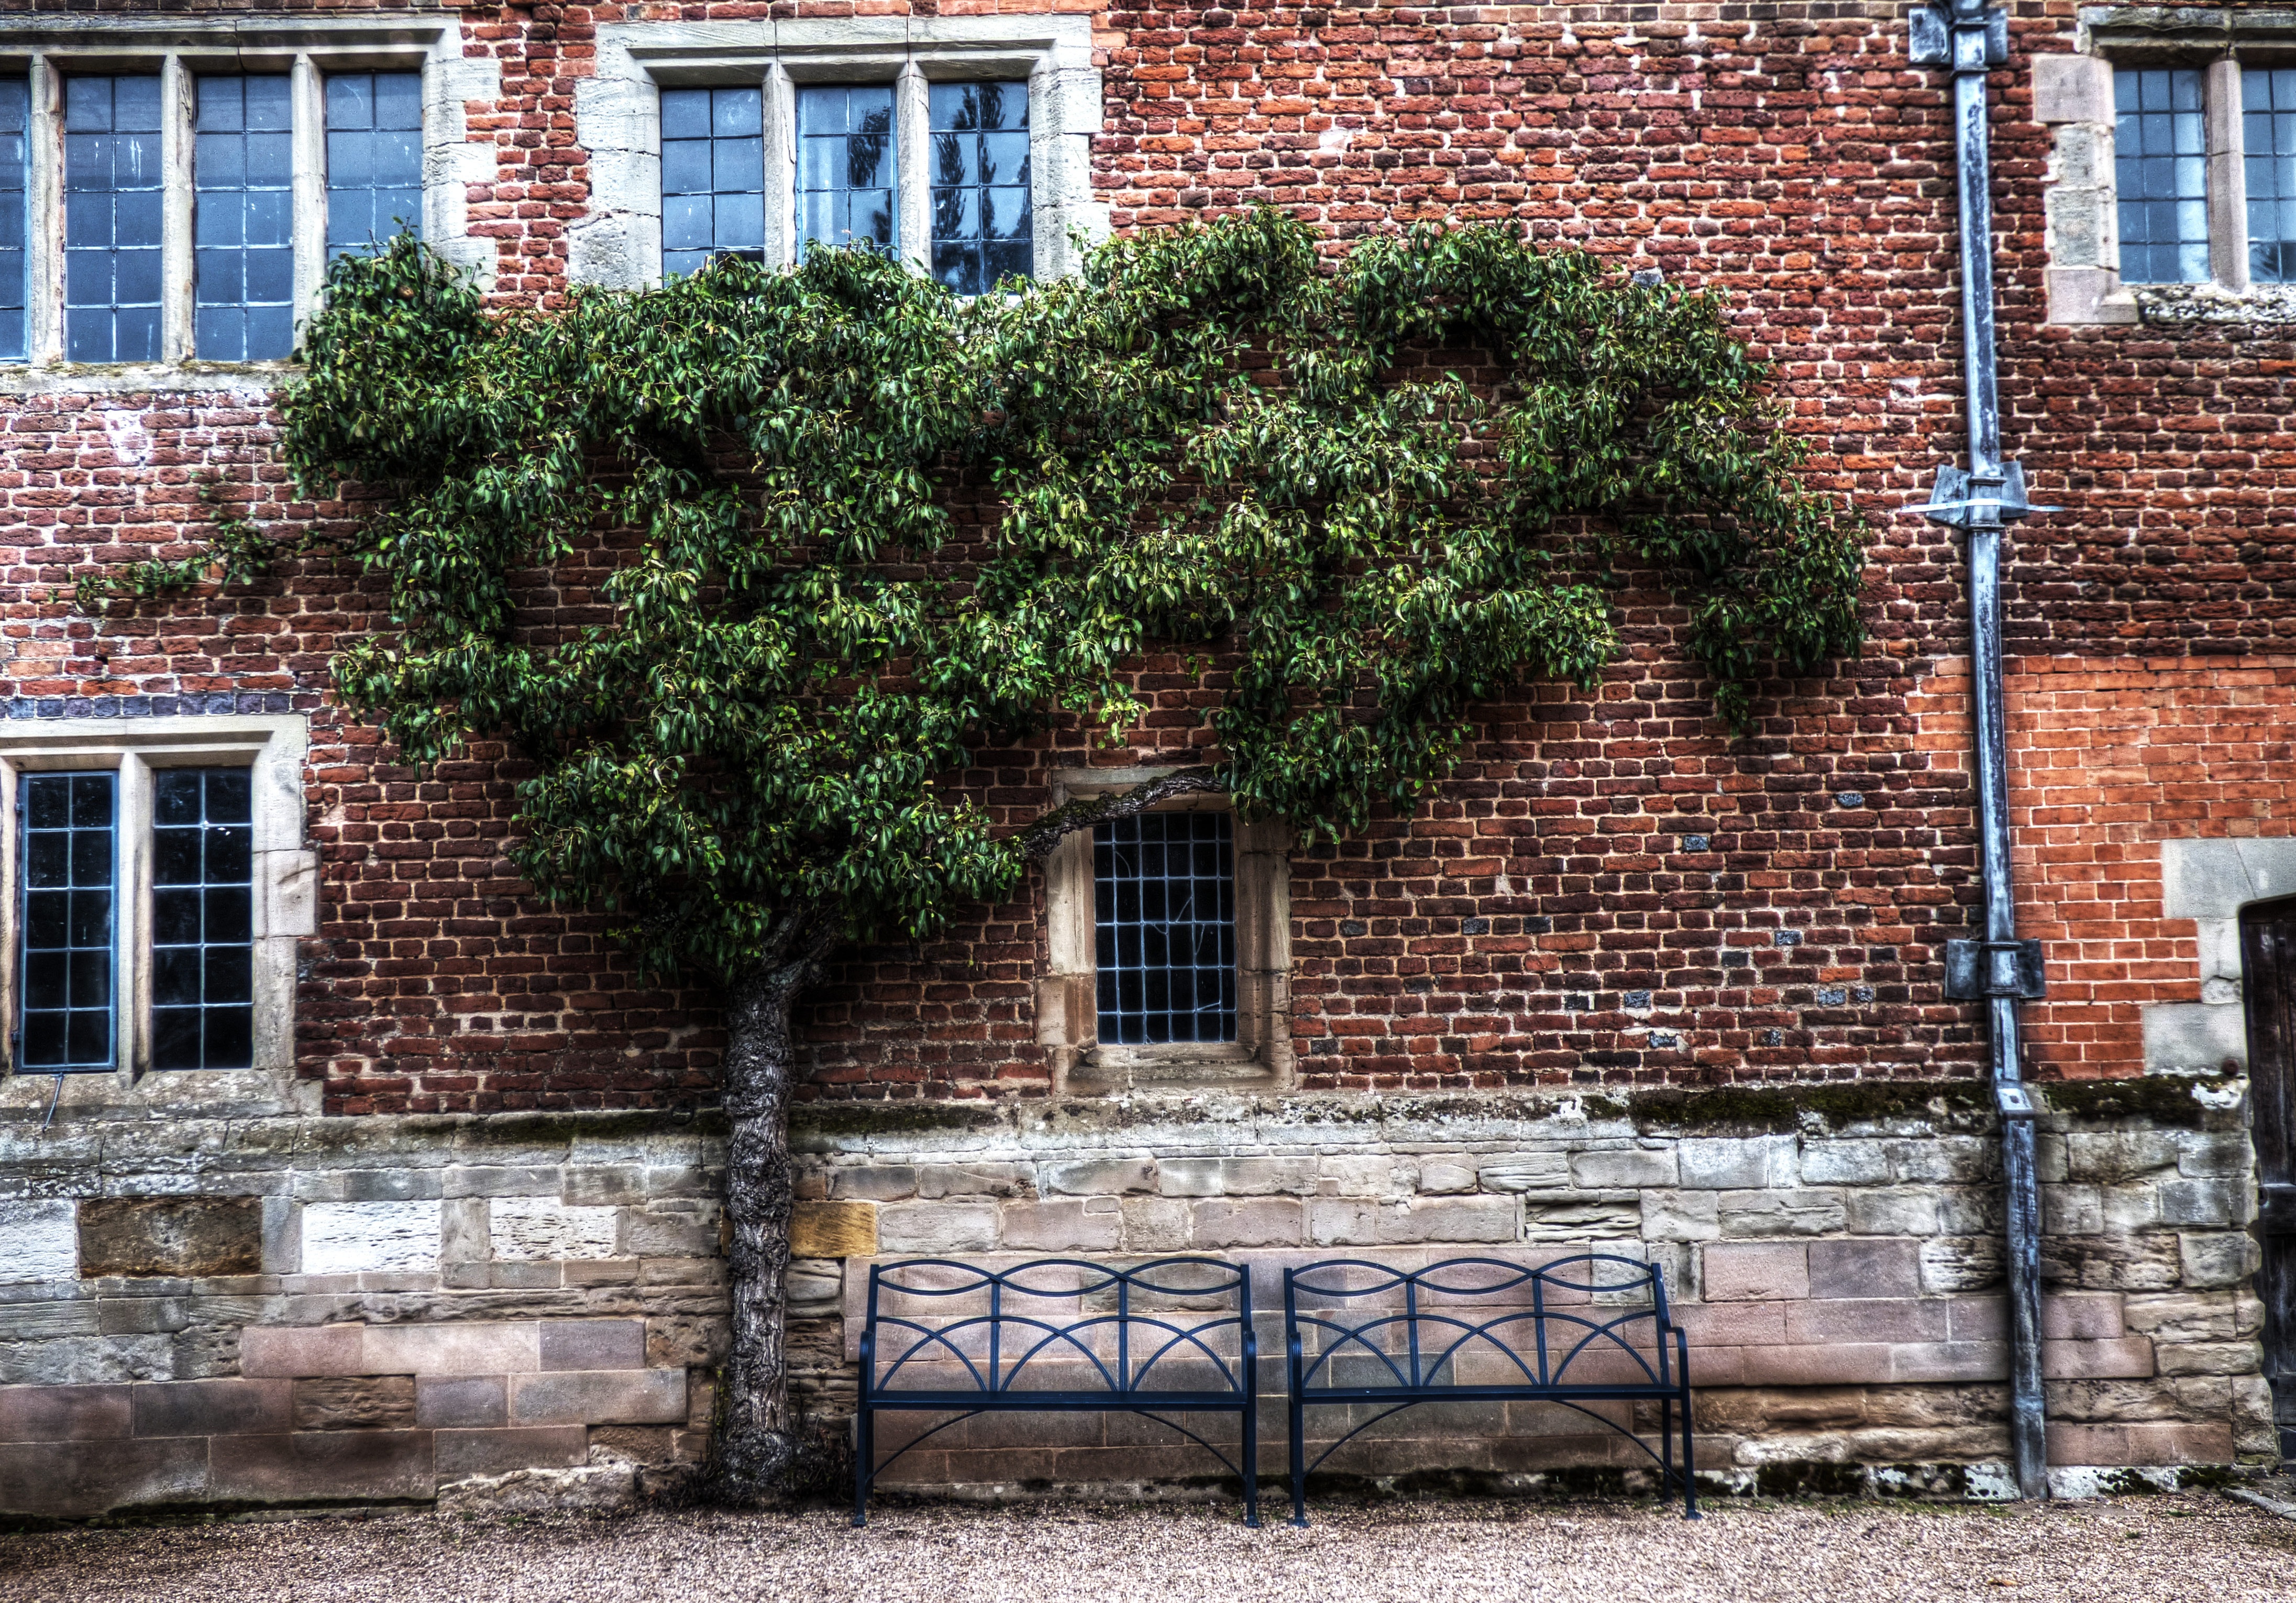
nature, architecture, house, window, building, old, home, wall, village, suburb, green, cottage, backyard, facade, property, exterior, brick, courtyard, estate, brickwork, yard, neighbourhood, real estate, urban area, residential area, human settlement